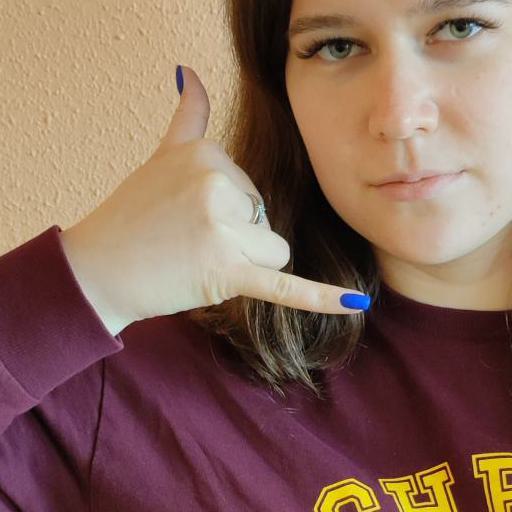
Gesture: call